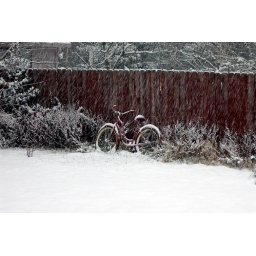
i love the red fence and bike in the falling snow...........